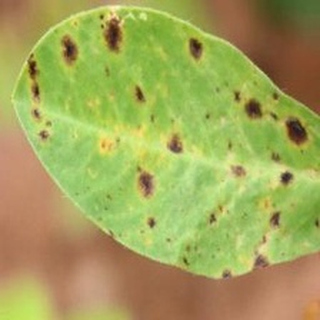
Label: groundnut_late_leaf_spot